Panteleimon Kulish

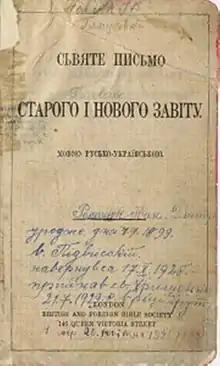
Translation of the Bible by Panteleimon Kulish

During his early years at the University of Kyiv, Kulish came under the influence of the historian and literary figure Mykhaylo Maksymovych, who turned his attention to his native Ukrainian culture. Maksymovych promoted Kulish's literary efforts and published several of his early stories. His first longer work written in Ukrainian was the epic poem "Ukraina" (1843). In Kyiv Kulish also got in contact with local Polish nobility and learned the Polish language, which allowed him to read the works of Adam Mickiewicz and other Polish-language authors. Living in Lutsk, he befriended Stefan Zienowicz, a Polish chemist and mineralogist who had earlier worked at the University of Kyiv, and had close relations with the city's Polish community. During his second period of life in Kyiv Kulish got acquainted with Polish writer and literary critic Michał Grabowski, who remained his lifelong friend. Thanks to his acquaintance with Grabowski's compatriot, antiquarian Stanisław Świdziński, Kulish got access to valuable documents of Polish-Ukrainian history, including materials from the time of Cossacks and Haidamaks, as well as written correspondence of hetman Pylyp Orlyk, letters and documents of the Khanenko family and the chronicle of Samiilo Velychko.